Morrissey Boulevard

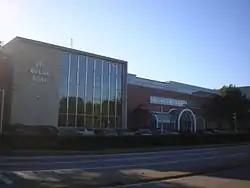
Former "Boston Globe" headquarters at 135 Morrissey in September 2009.

In December 2015, "The Boston Globe" announced it would move its headquarters from 135 Morrissey to Exchange Place in Downtown Boston. In 1958, "The Boston Globe" moved from its original location on Washington Street to the Morrissey location until moving in January 2017. In November 2014, "The Boston Globe" entered into a purchase and sale agreement with Winstanley Enterprises for 135 Morrissey that Winstanley withdrew from in February 2015. In July 2016, "The Boston Globe" agreed to sell 135 Morrissey to Center Court Properties for $80 million which Center Court cancelled in May 2017. In August 2017, "The Boston Globe" agreed to sell 135 Morrissey to the Nordblom Company. In October 2017, Nordblom proposed renovating and re-using the facility for high tech and robotics companies to the Columbia-Savin Hill Civic Association, and Nordblom filed a letter of intent for the proposal with the BPDA the following month. In December 2017, "The Boston Globe" sold 135 Morrissey to Nordblom for $81 million, and the following month, Nordblom filed a project notification form with the BPDA for a $200 million project called The BEAT to redevelop the property into a biotechnology and advanced manufacturing facility. In March 2018, Nordblom announced an agreement with the DCR to contribute to the maintenance of Patten's Cove for at least 10 years (with the DCR retaining ownership) at a public meeting for their proposal to redevelop the 135 Morrissey property.